Royal Military Police Corps (Malaysia)

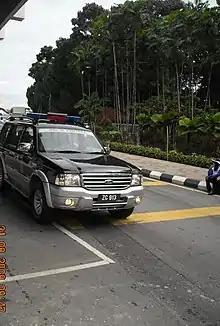
The KPTD Ford Everest patrol vehicle, during the 52nd Independence Day Parade at Parliament Square, Parliament Road, Kuala Lumpur.

The "Pusat Latihan Polis Tentera" (Military Police Training Centre) is located at Jalan Genting Klang, Setapak, Kuala Lumpur near to the main campus of Tunku Abdul Rahman College in the west and Wardieburn Camp, an army camp in the south. This is the Central Military Police Training Centre where soldiers are trained in military policing and military law. The MP school is responsible to train each military personnel in military police provost duty, investigation, martial arts and traffic duty.